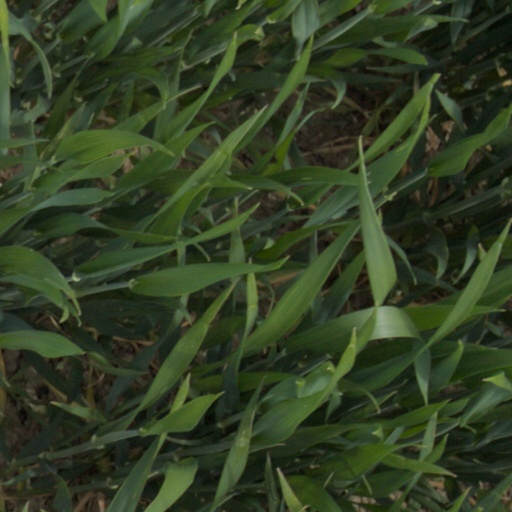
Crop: wheat